Pope Francis

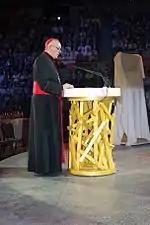
Bergoglio on 18 June 2008 giving a catechesis

Bergoglio regularly celebrated the Holy Thursday foot-washing ritual in jails, hospitals, retirement homes, and slums. Bergoglio continued to be the archbishop of Buenos Aires after his elevation to the cardinalate in 2001. In 2007, shortly after Benedict XVI introduced new rules for pre–Vatican II liturgical forms, Bergoglio established a weekly Mass in this extraordinary form of the Roman Rite.